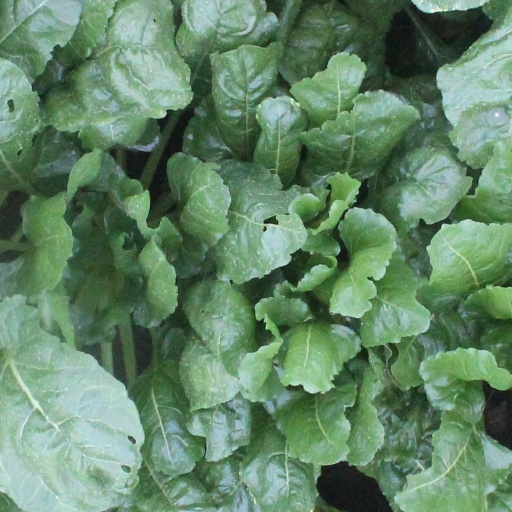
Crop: sugar beet